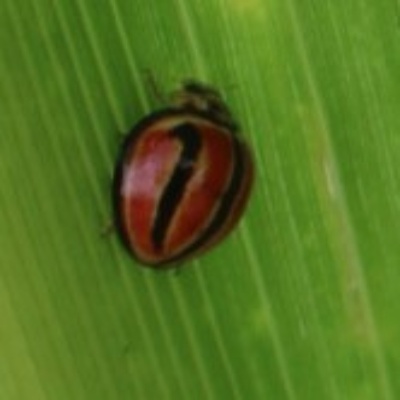
Crop: Maize
Condition: leaf beetle